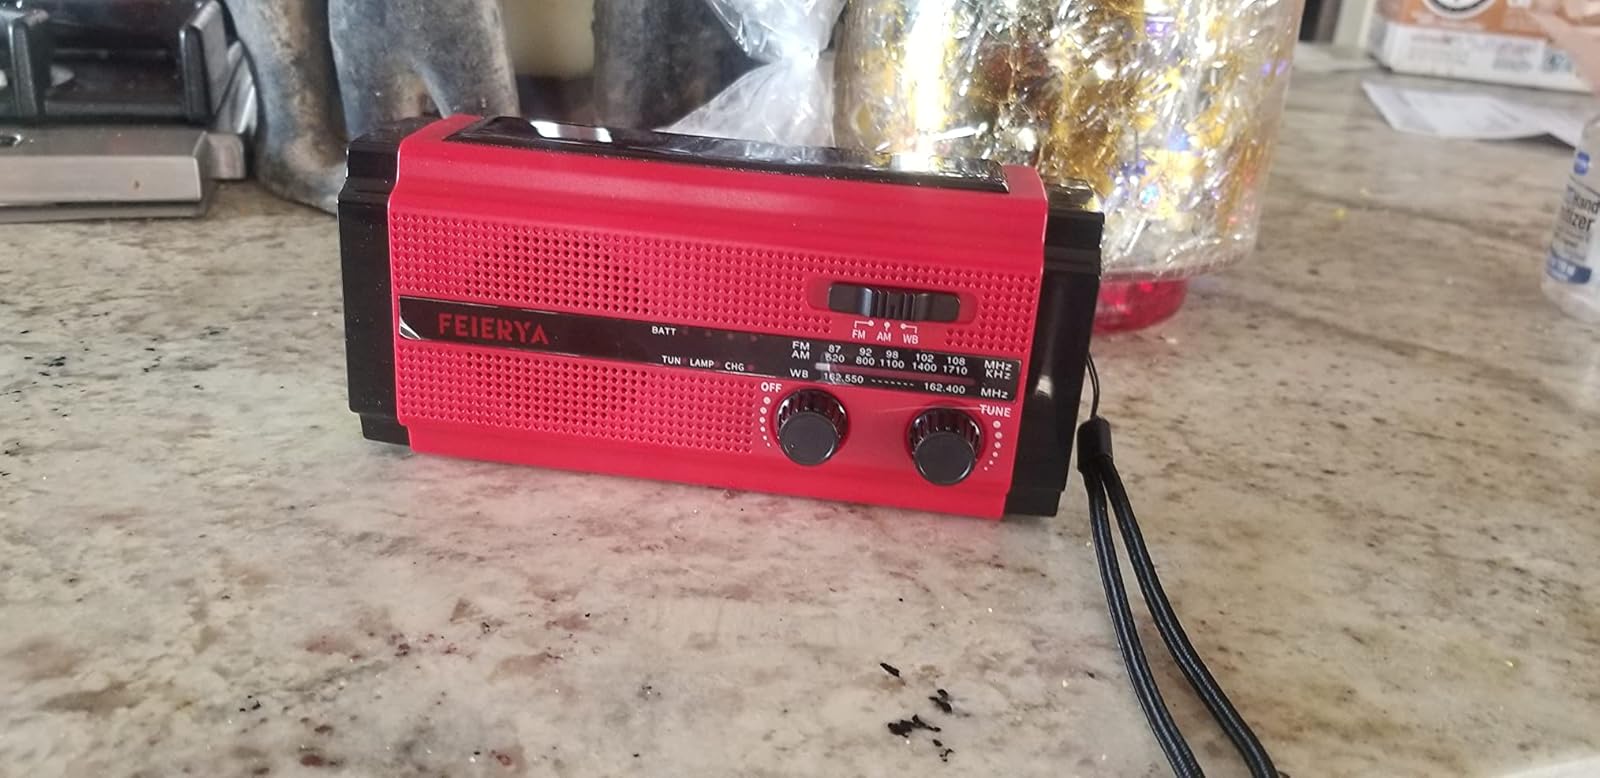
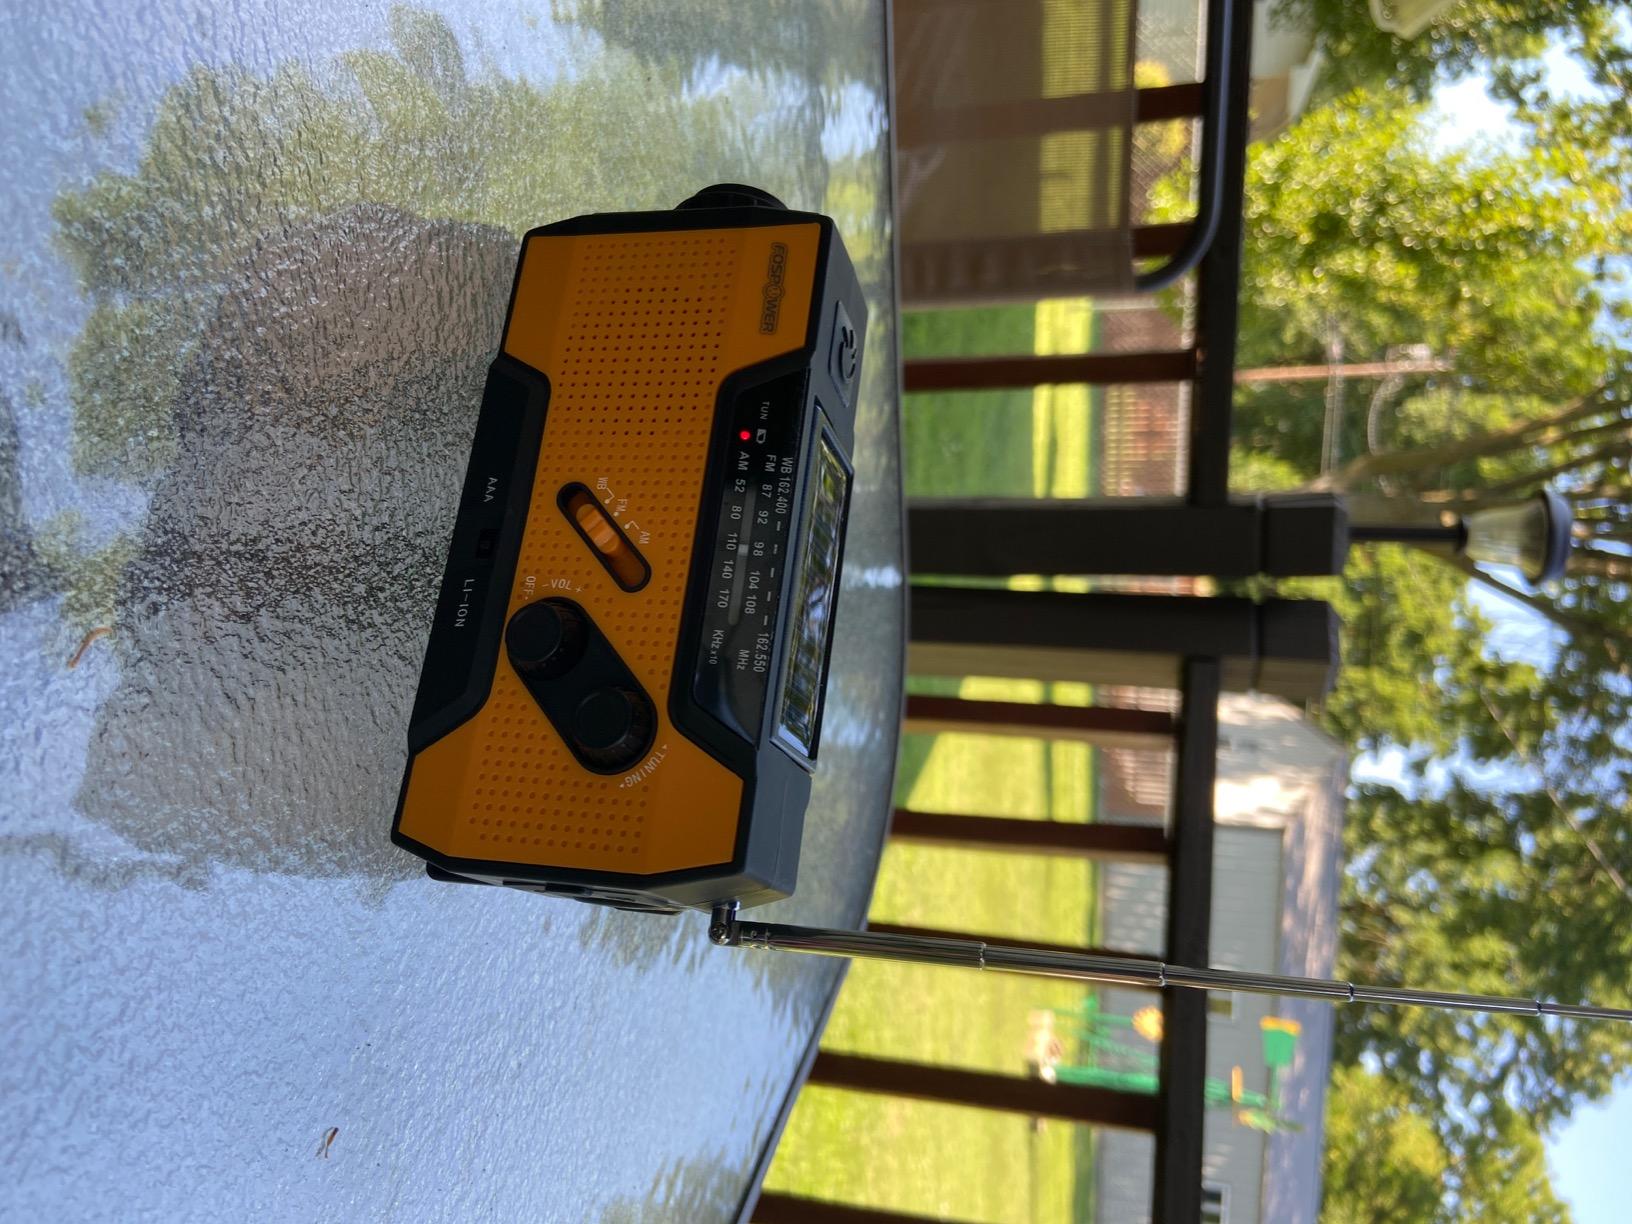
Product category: radio
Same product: no